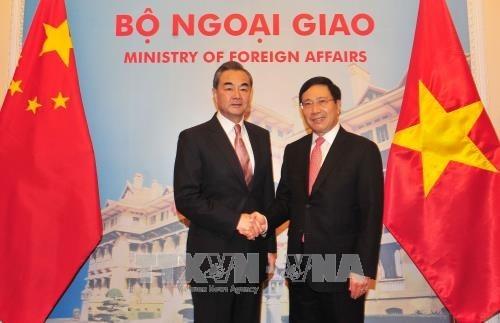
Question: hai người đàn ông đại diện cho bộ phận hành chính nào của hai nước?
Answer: đại diện cho bộ ngoại giao